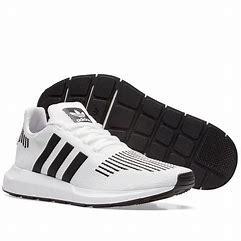
Brand: Adidas
Model: Swift Run